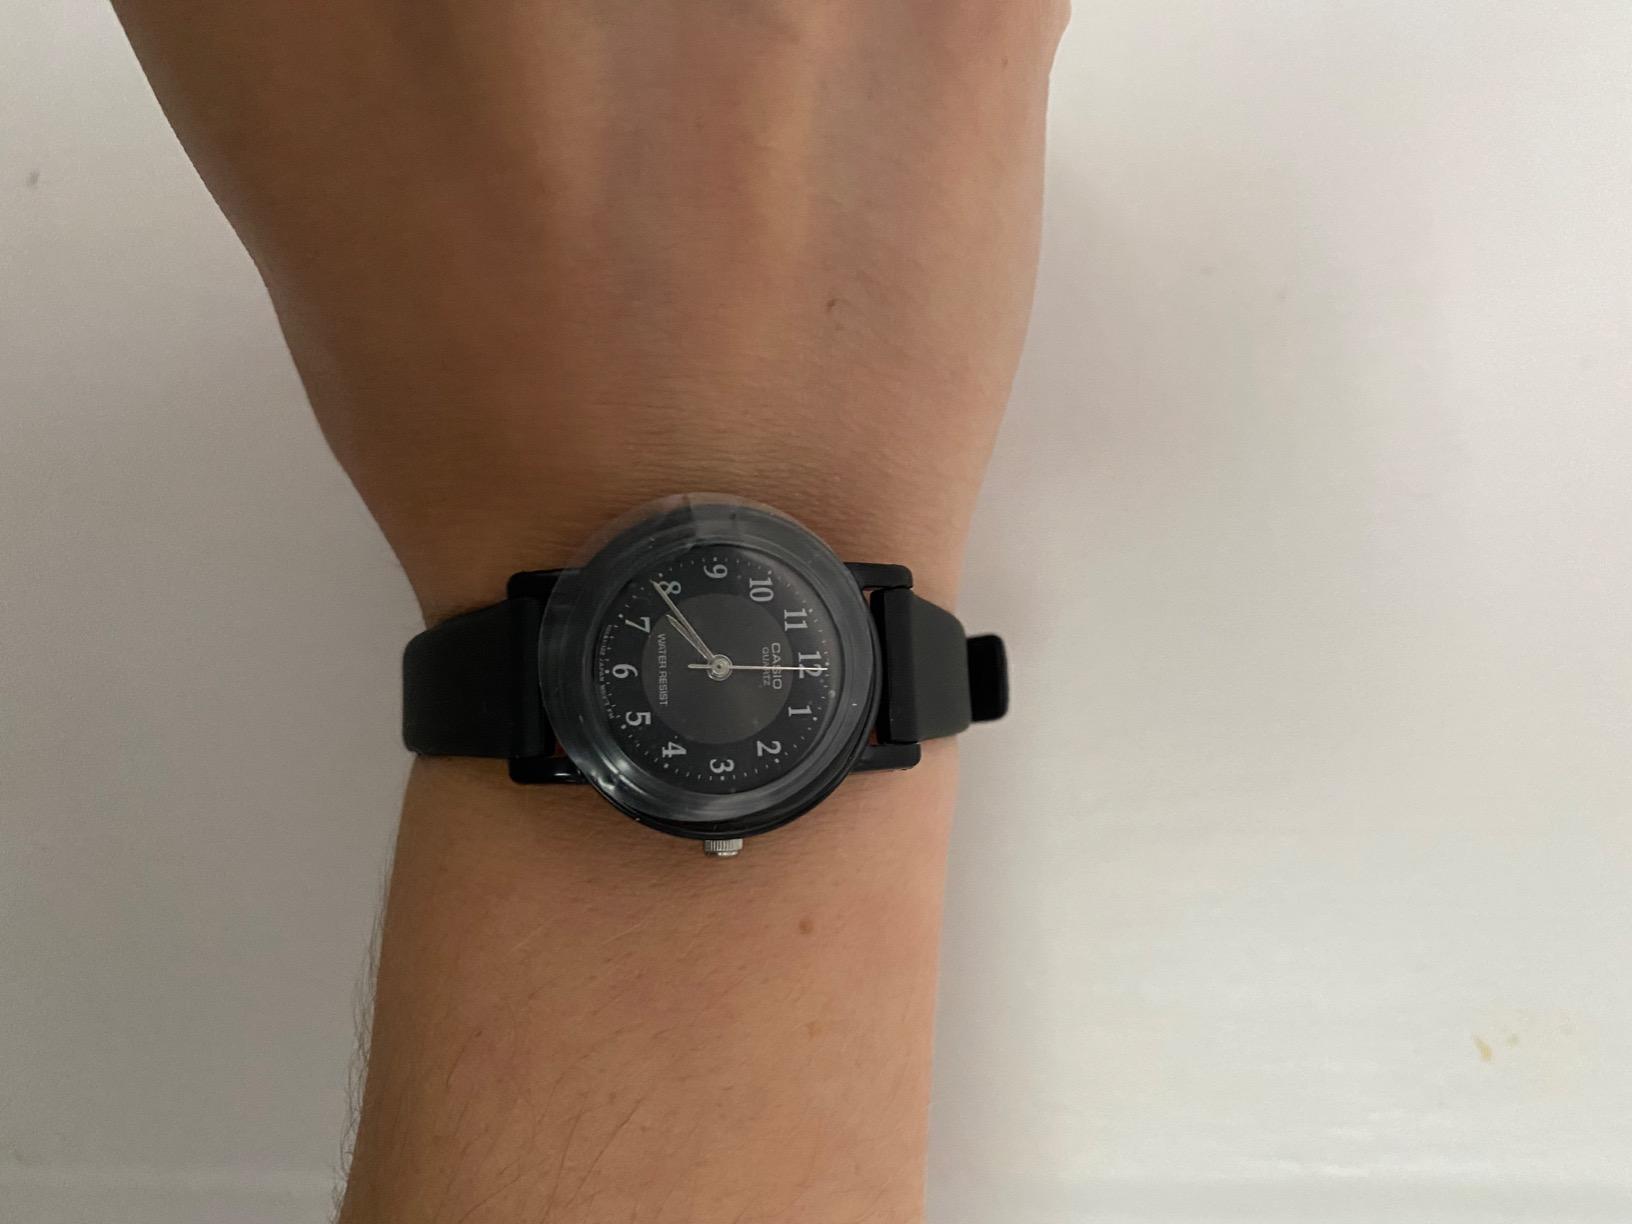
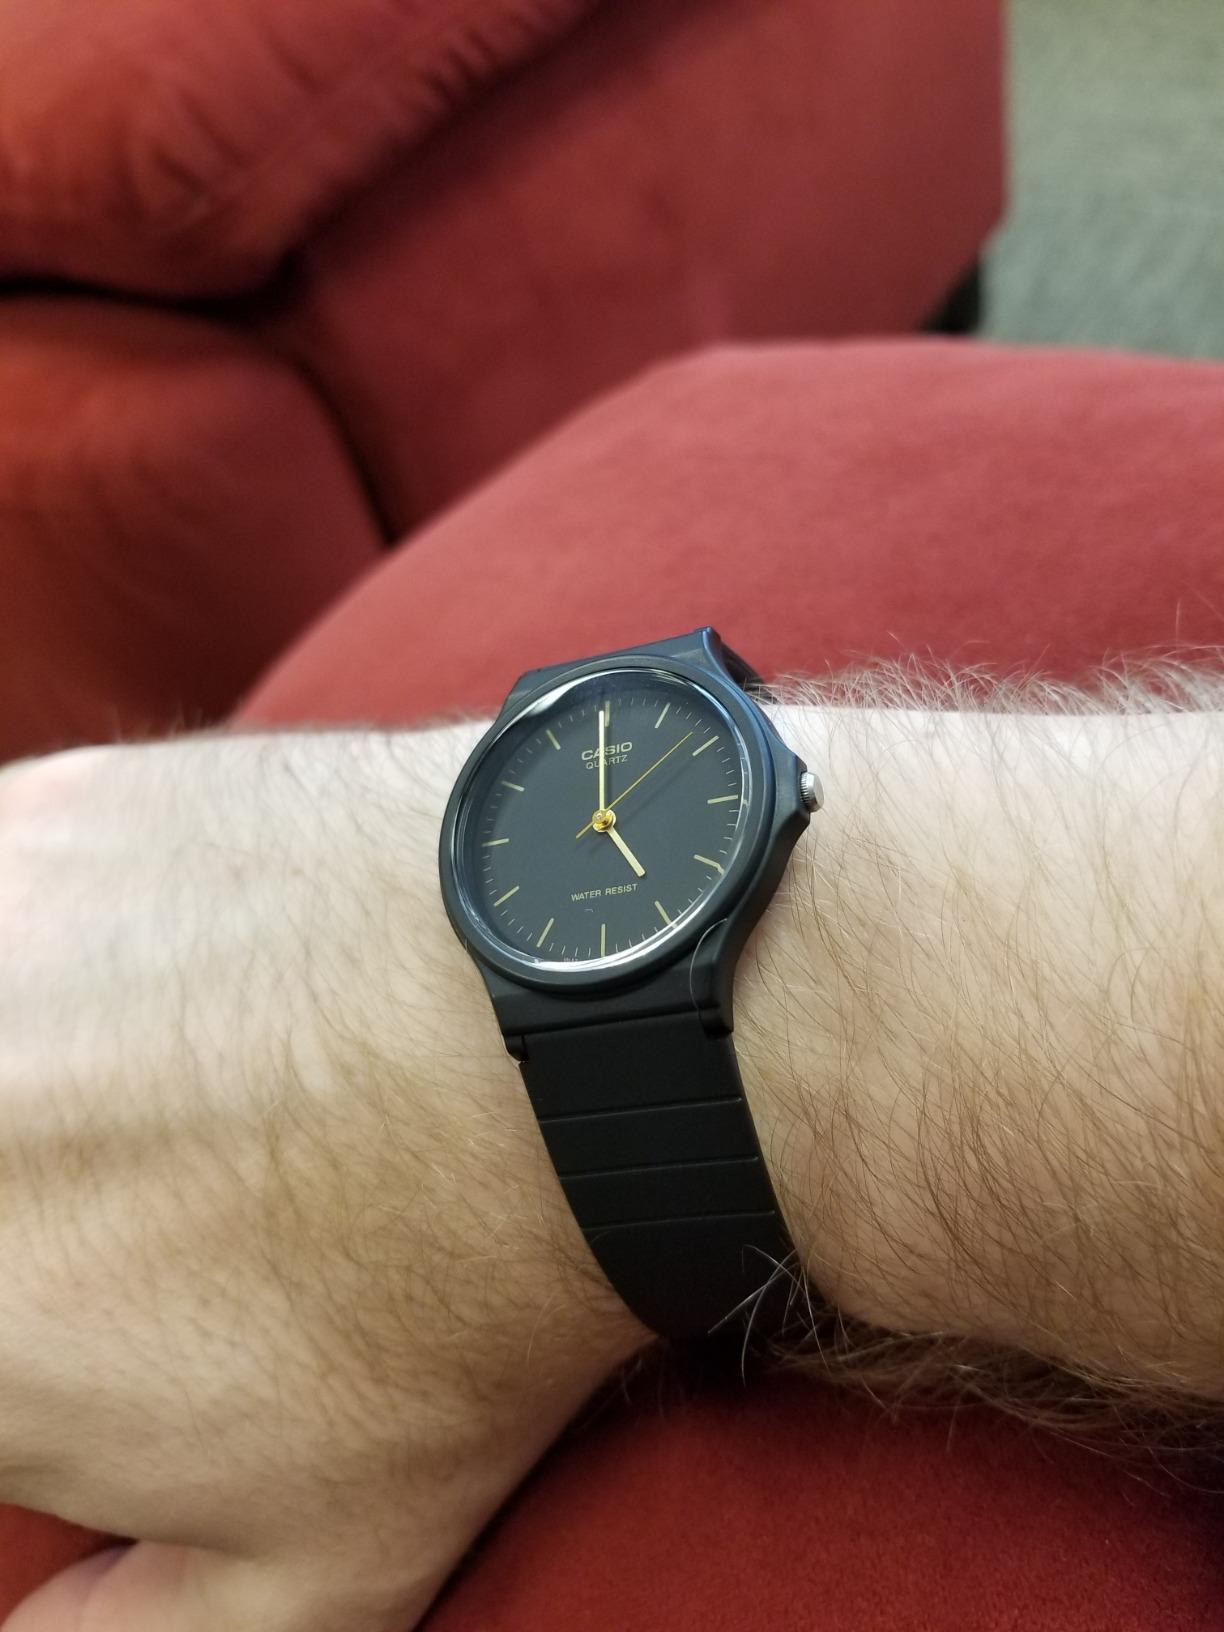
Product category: accessories_watch
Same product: no